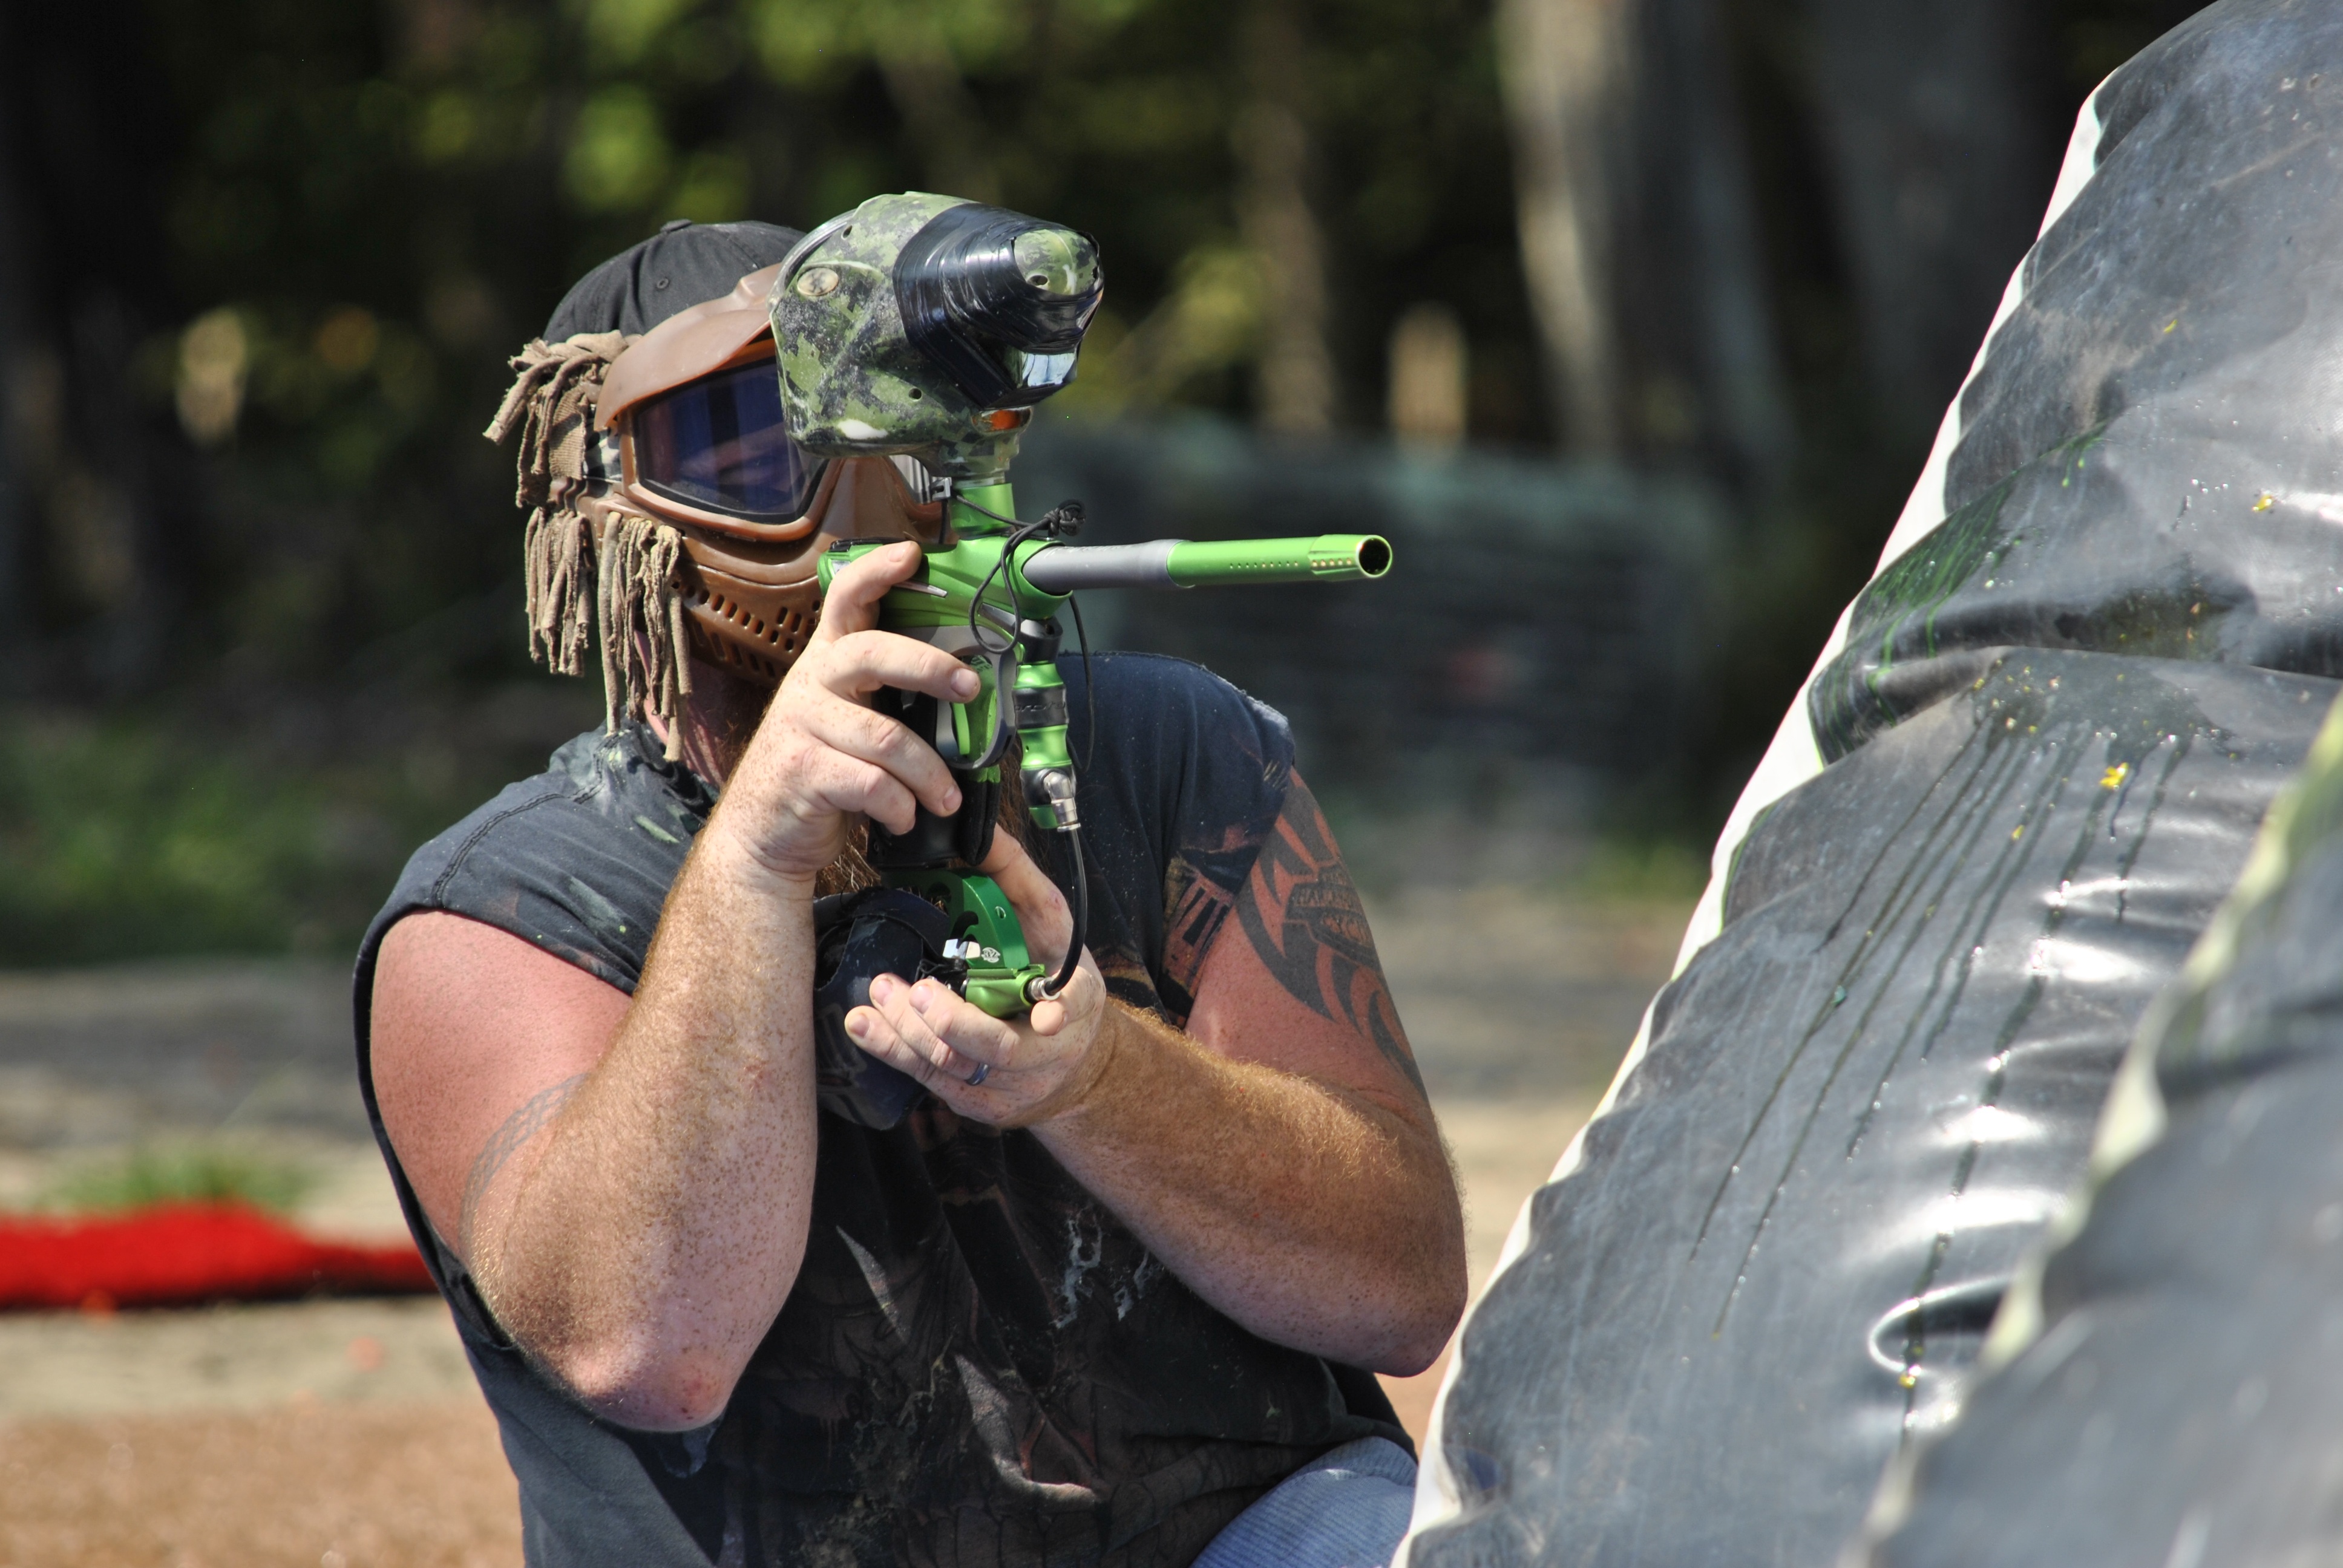
recreation, extreme, shooting, sports, games, paintball, firearm, team sport, outdoor recreation, individual sports, shooting sport